Advent Camp Meeting Grounds Historic District

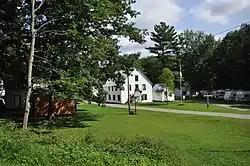

The Advent Camp Meeting Ground Historic District encompasses the early surviving elements of a religious summer camp meeting ground in Hartford, Vermont. Founded in 1887, it is one of a small number of camp meetings surviving from the 19th century in the state, and the only surviving one run by the Advent Christian General Conference (not to be confused with the Seventh-day Adventist church, whose regional administrative conferences continue to hold annual camp meetings in over sixty locations in the United States alone). It was listed on the National Register of Historic Places in 2017.